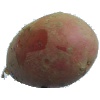
Label: Potato Red 1